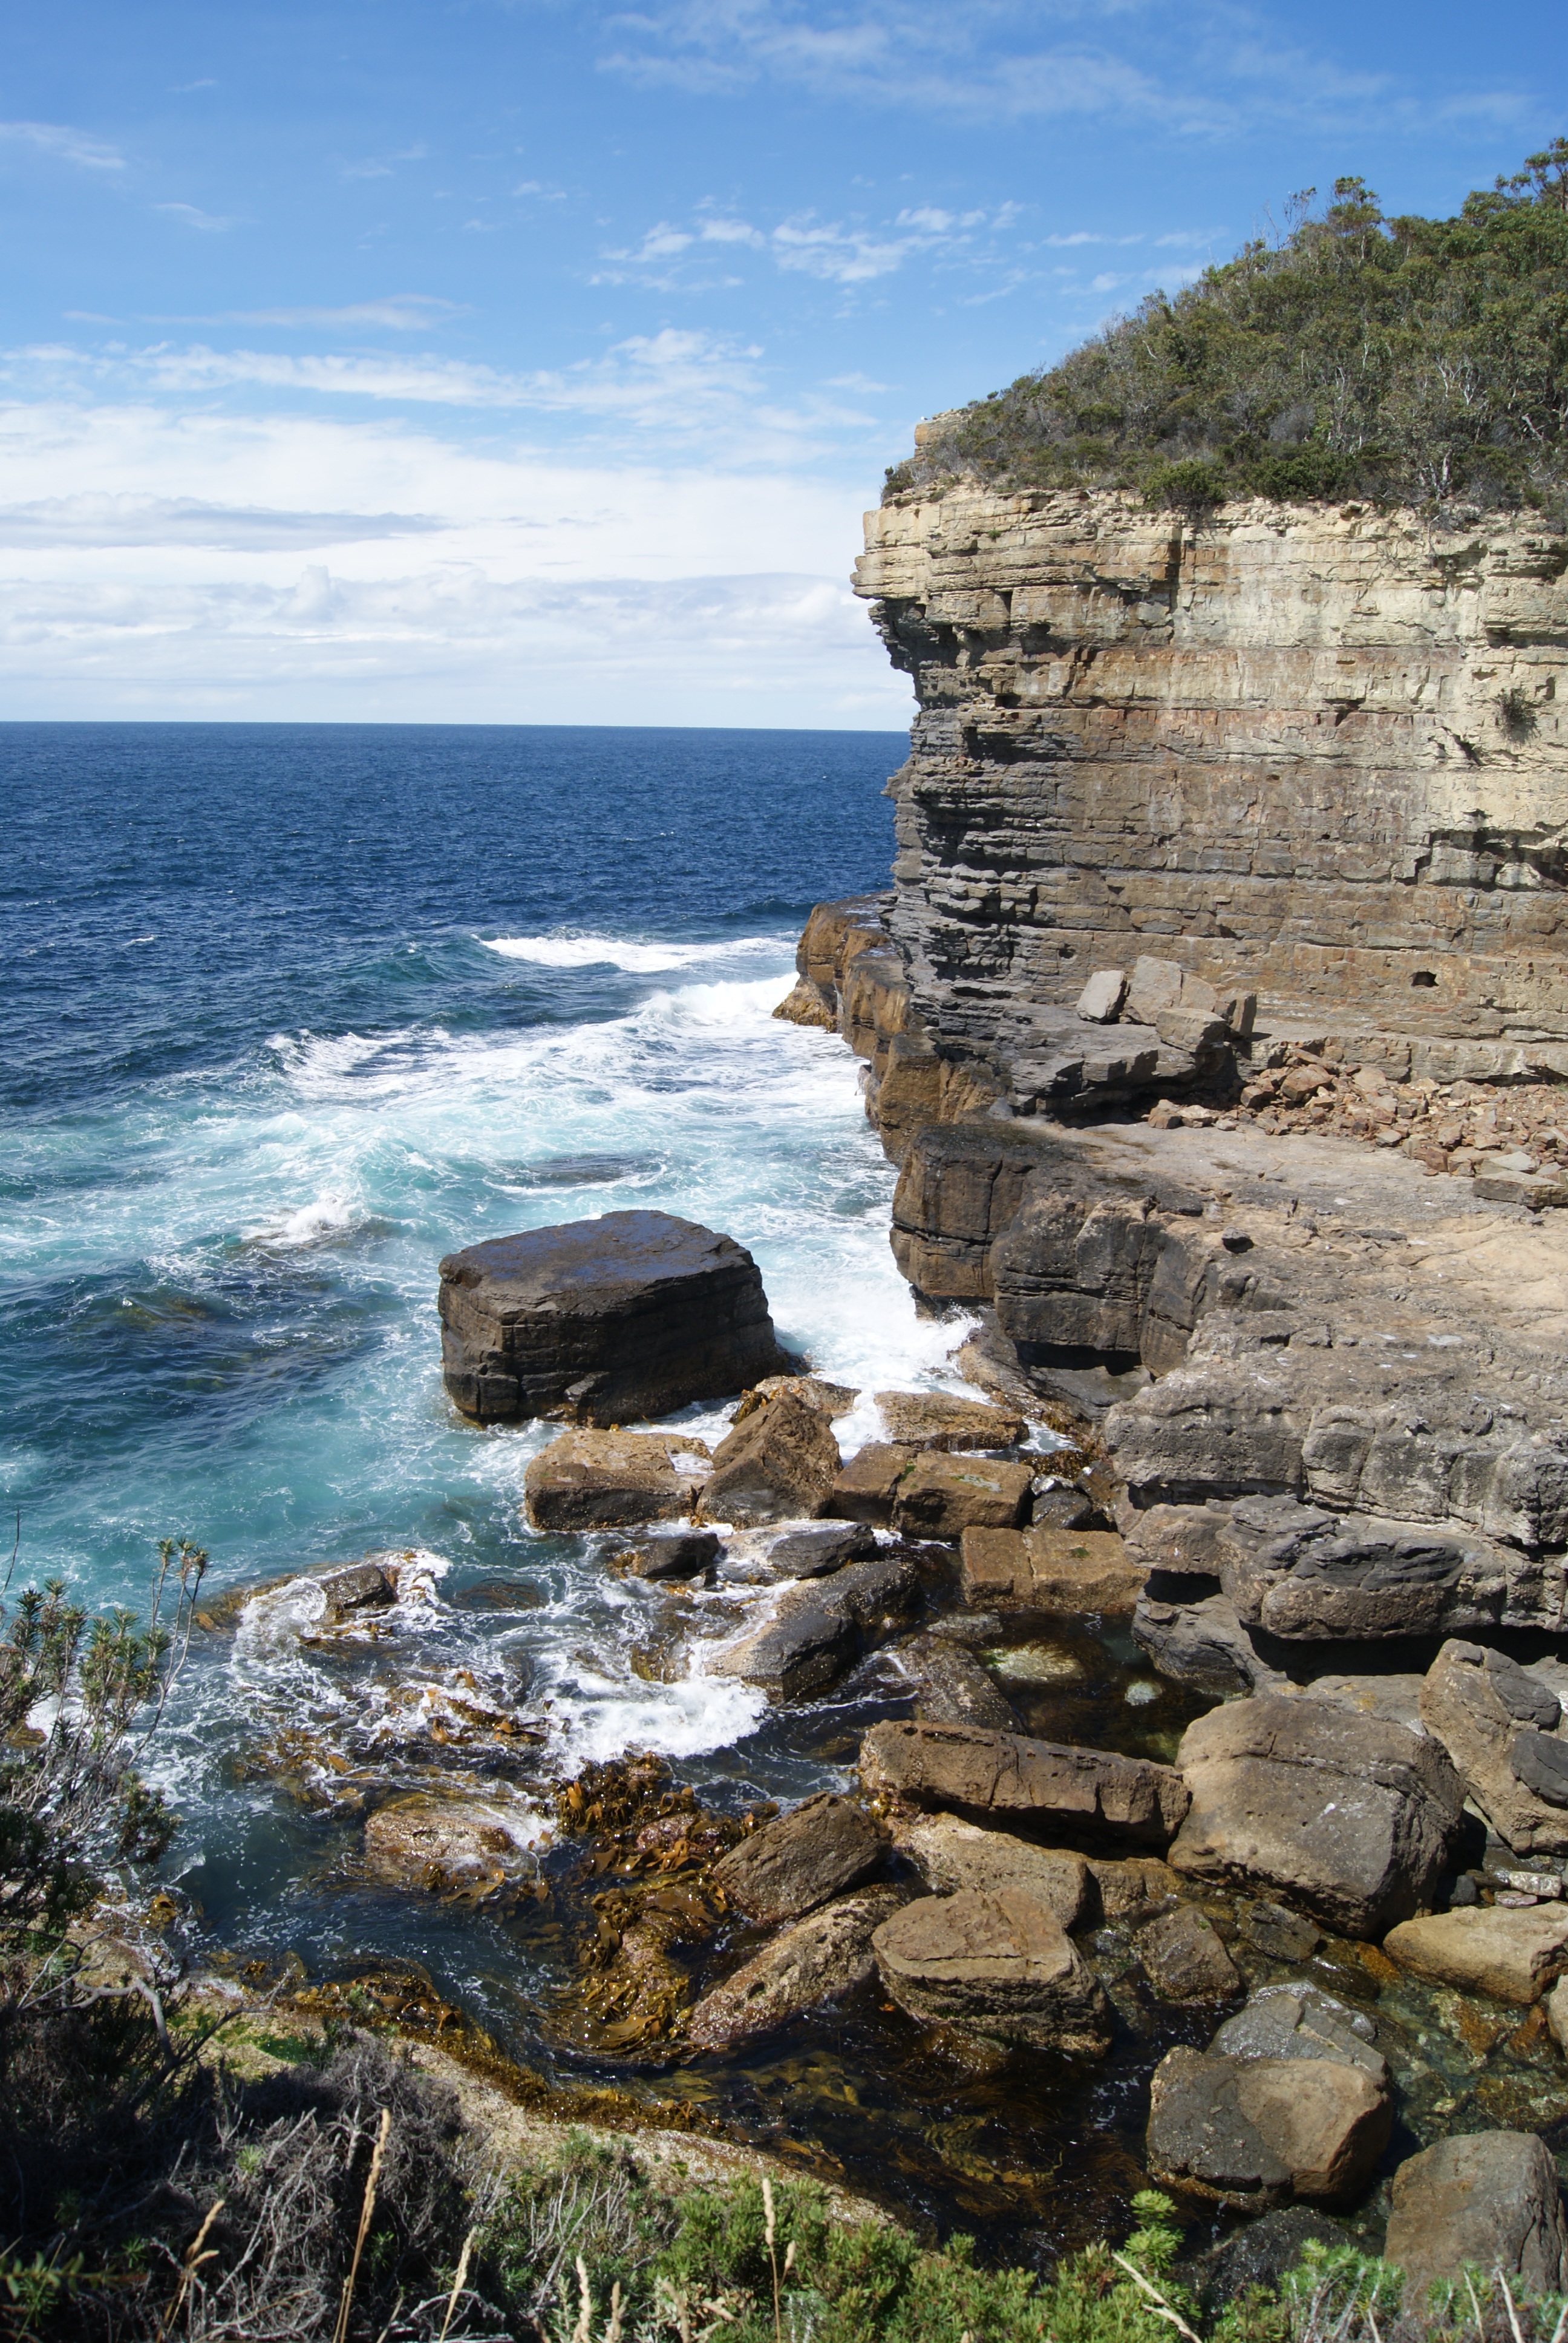
beach, landscape, sea, coast, nature, rock, ocean, shore, wave, vacation, formation, cliff, environment, surf, cove, scenic, natural, bay, rough, blue, stack, terrain, material, body of water, geology, cape, landform